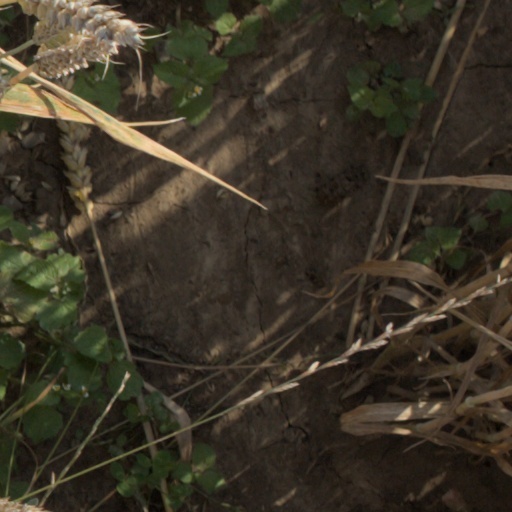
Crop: wheat